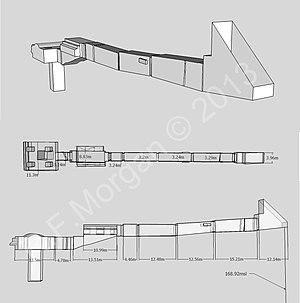
Situé dans la vallée des Rois, dans la nécropole thébaine sur la rive ouest du Nil face à Louxor, KV 4 est sans doute le tombeau du pharaon Ramsès XI de la XXᵉ dynastie, mais il n'est pas certain qu'il l'ait utilisé.